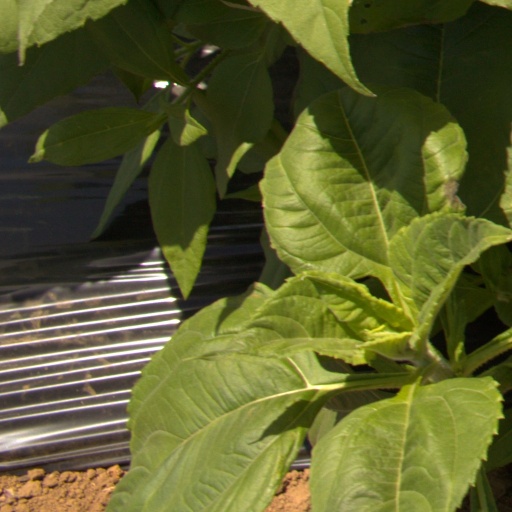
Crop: Jerusalem artichoke